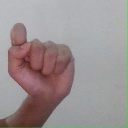
अक्षर: घ